Henri Beylie

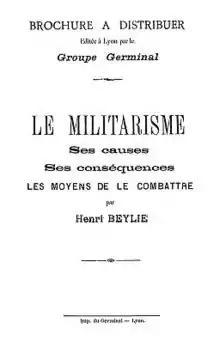
Cover of "Le Militarisme. Ses causes, ses conséquences, les moyens de le combattre" Brochure published by the groupe Germinal of Lyon, 1903

In December 1902, Beylie was one of the founders of the "Ligue antimilitariste", along with fellow anarchists Georges Yvetot, Paraf-Javal, Albert Libertad and Émile Janvion.